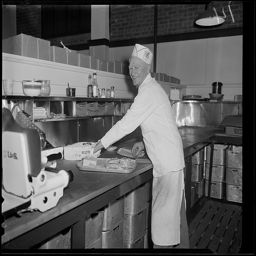
An old black and white photo of a man working in a commercial kitchen.
a man in a chef hat prepping some food
a cook standing in a restaurant kitchen while making a meal
A man in a chefs uniform is preparing food in a kitchen.
a man is cooking in a large and old kitchen